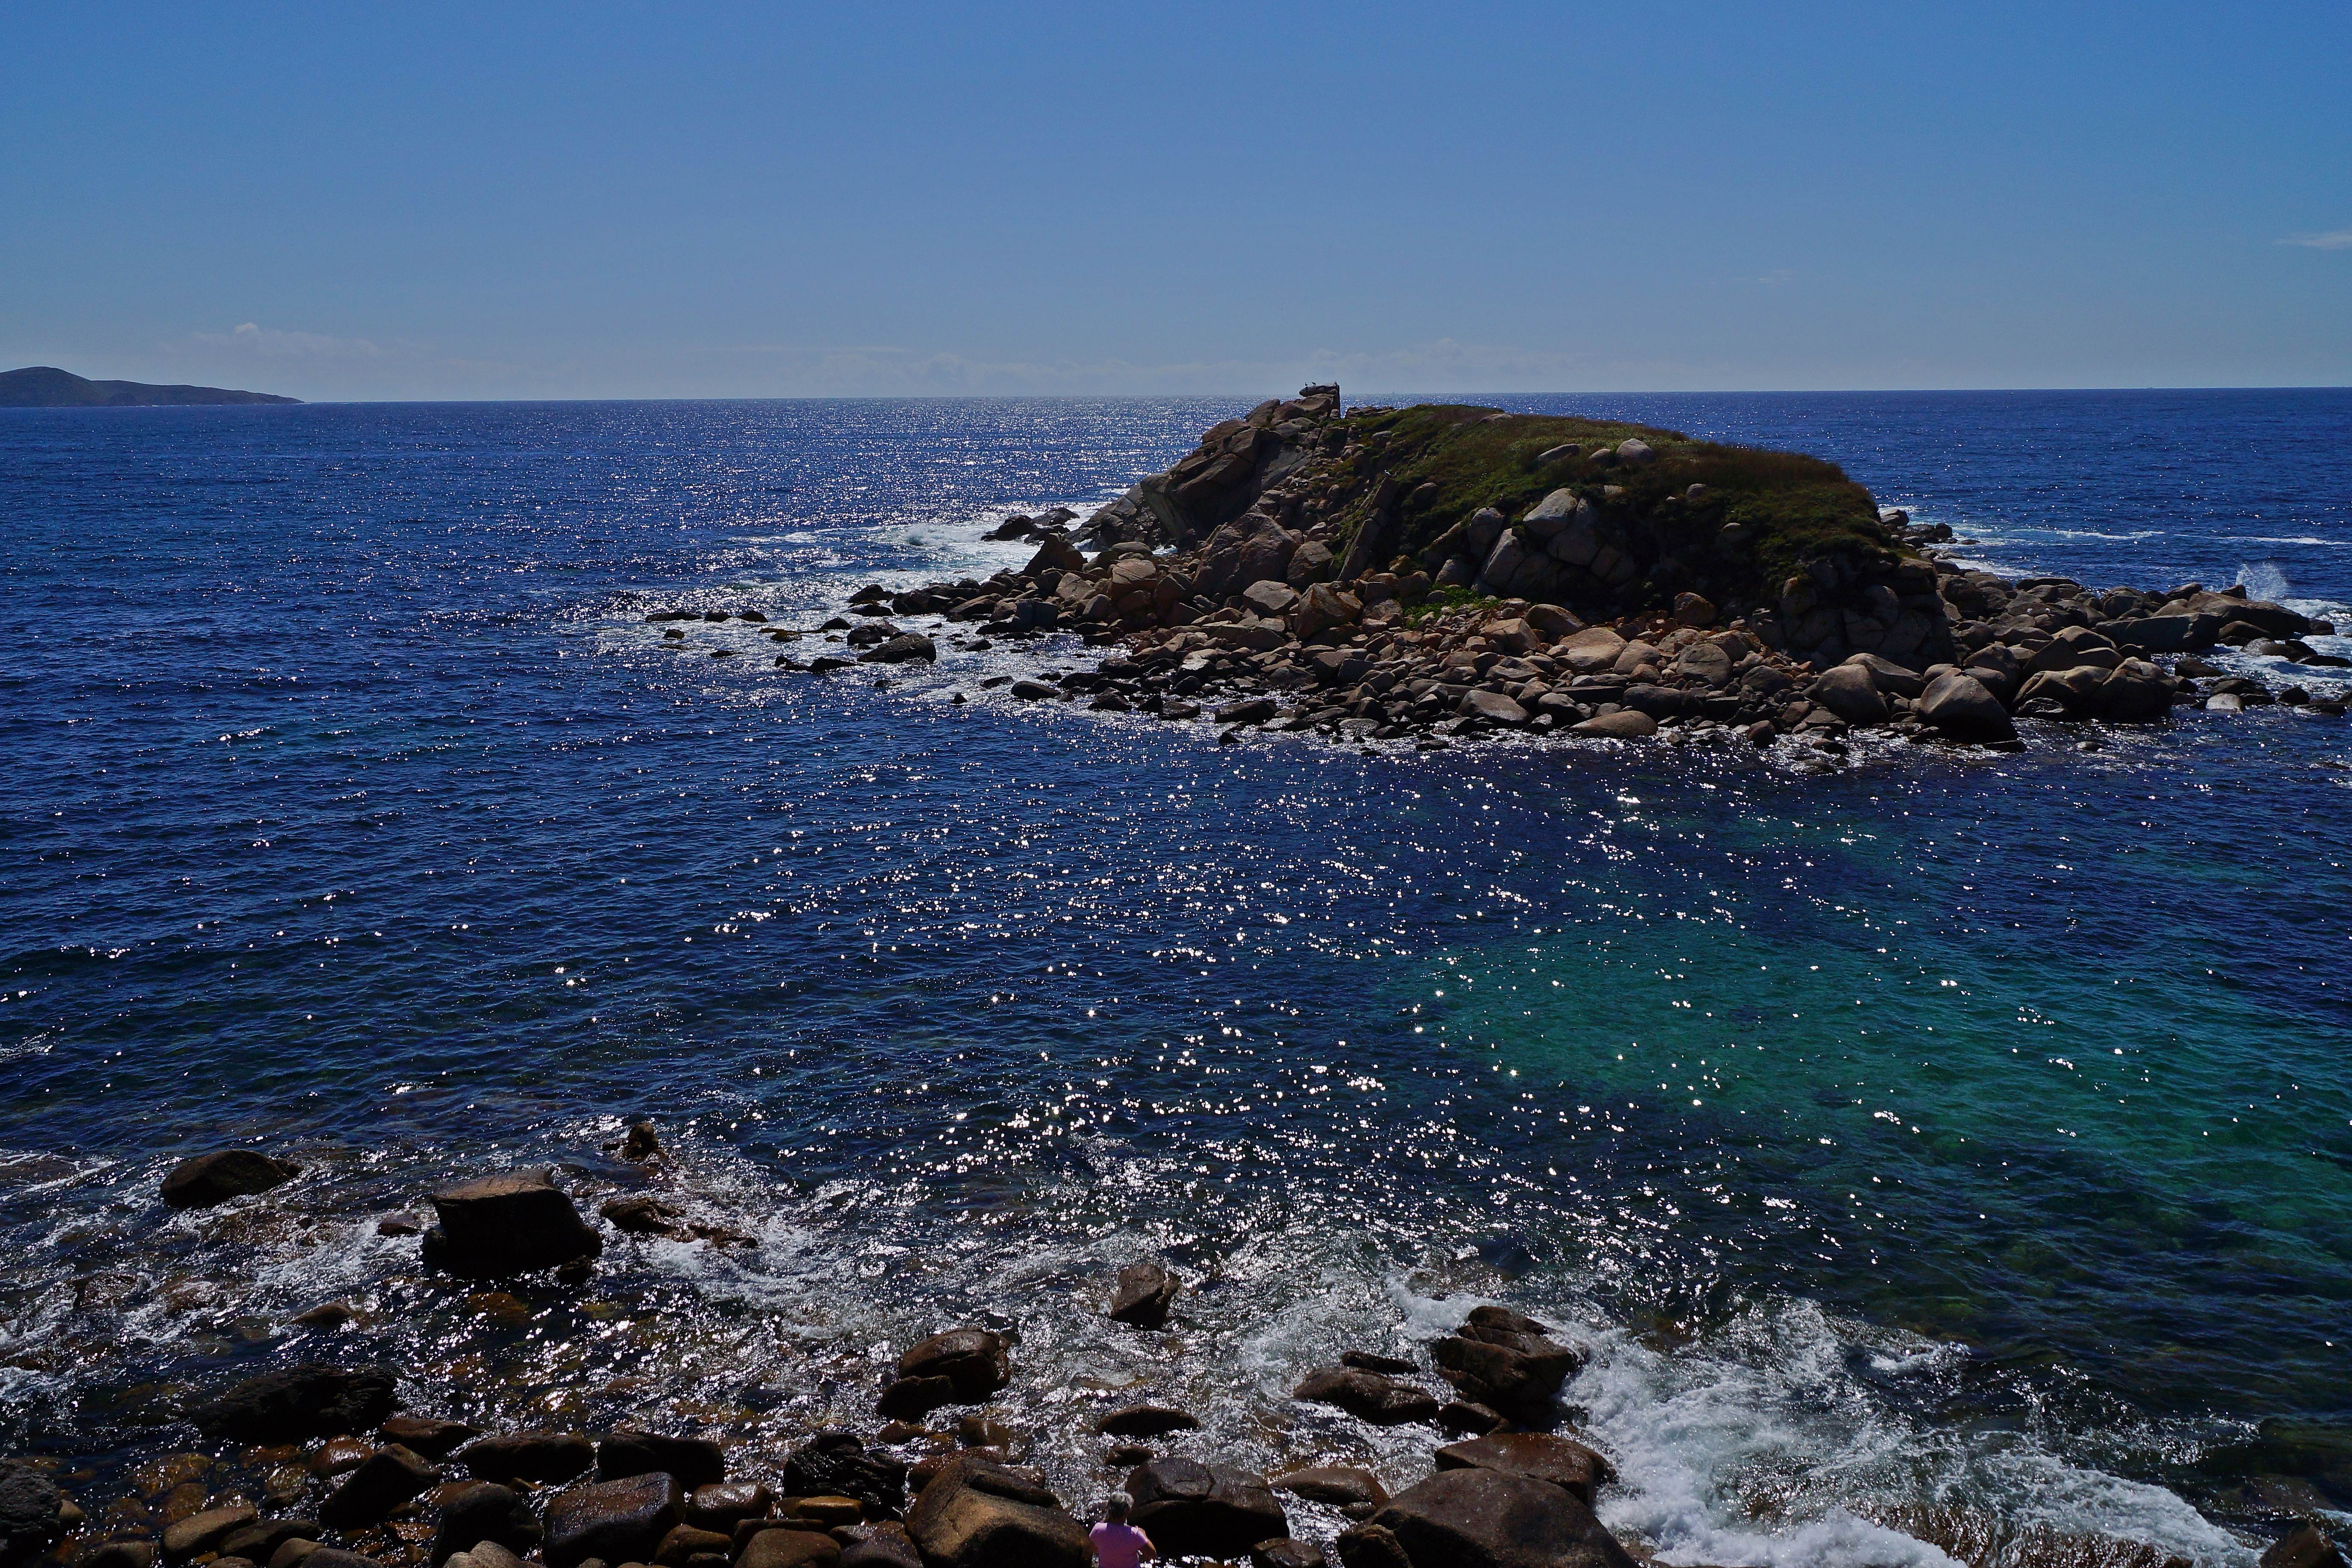
beach, landscape, sea, coast, rock, ocean, horizon, shore, wave, photo, cliff, cove, bay, terrain, body of water, spain, espaa, galicia, pontevedra, paisajes, alanzada, a77, cape, g, islet, ggl1, gaby1, xovesphoto, gabrielcorua, xelodegalicia, sonya77v, sonyslta77v, wind wave